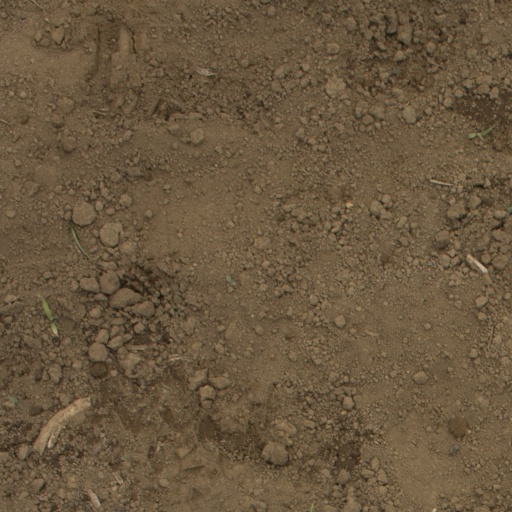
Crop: Jerusalem artichoke